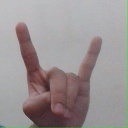
अक्षर: श